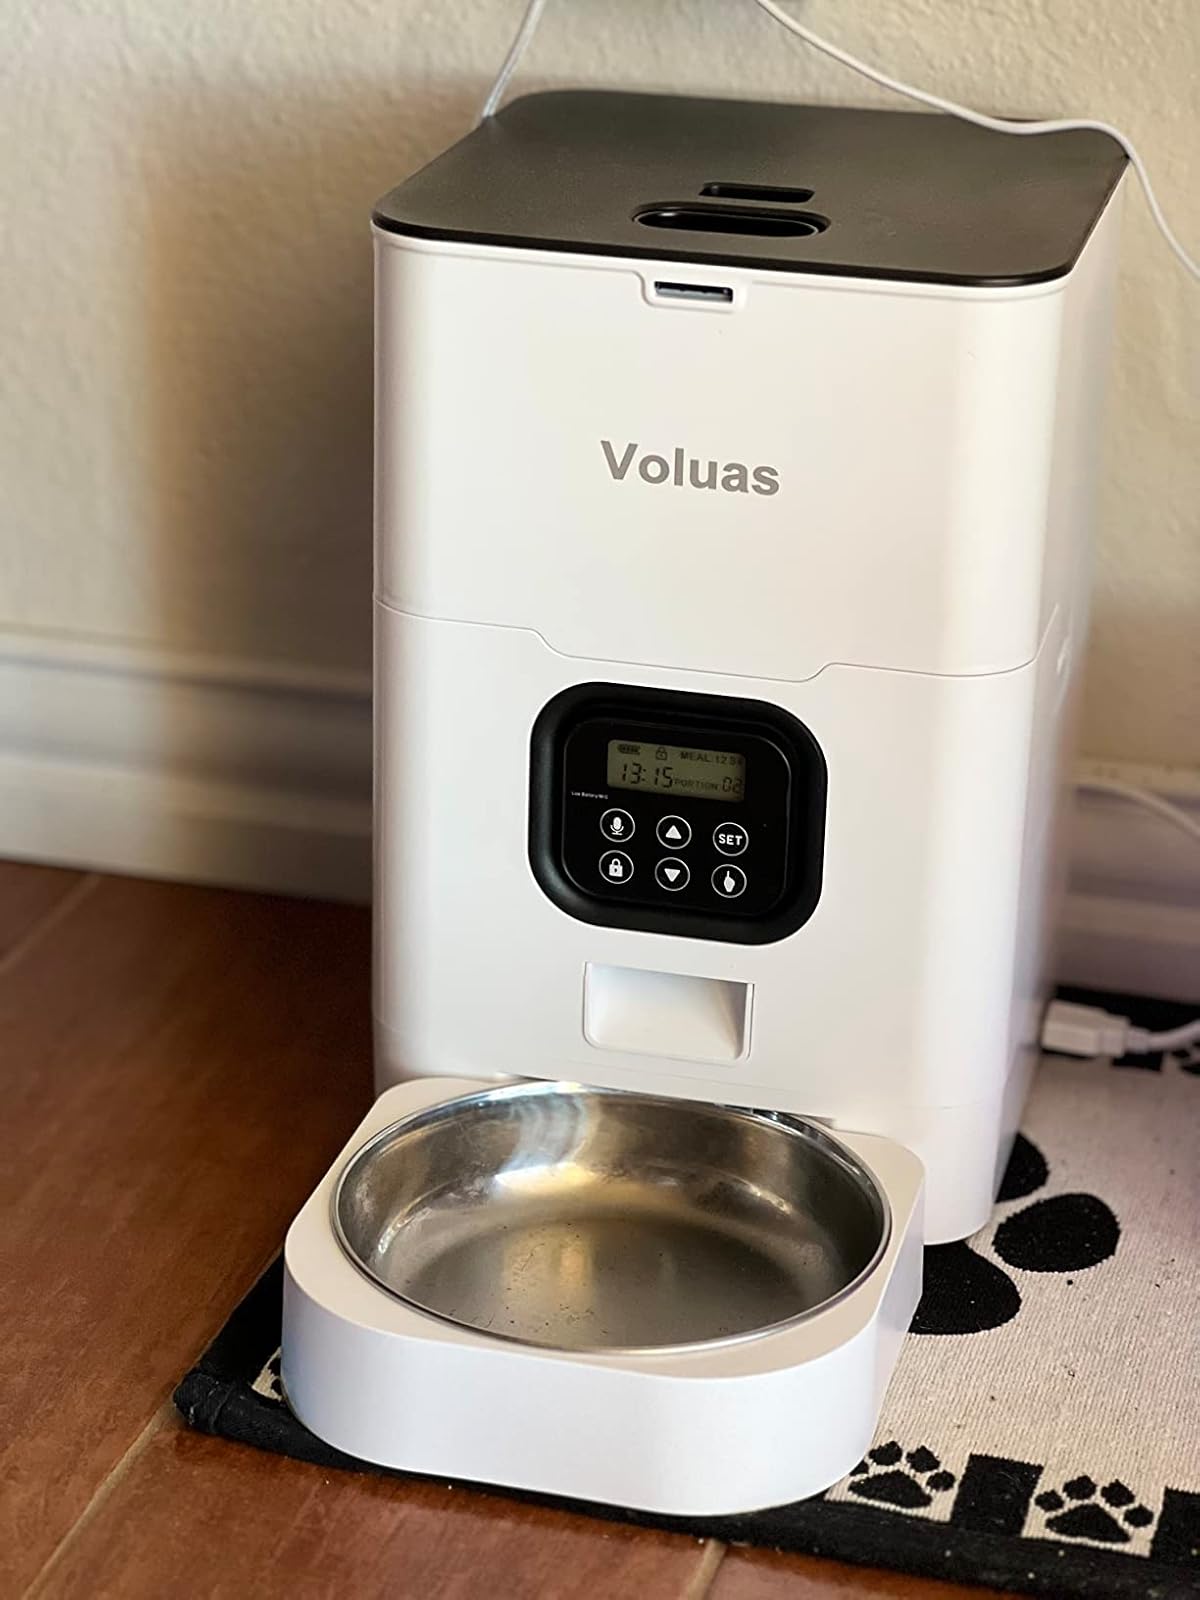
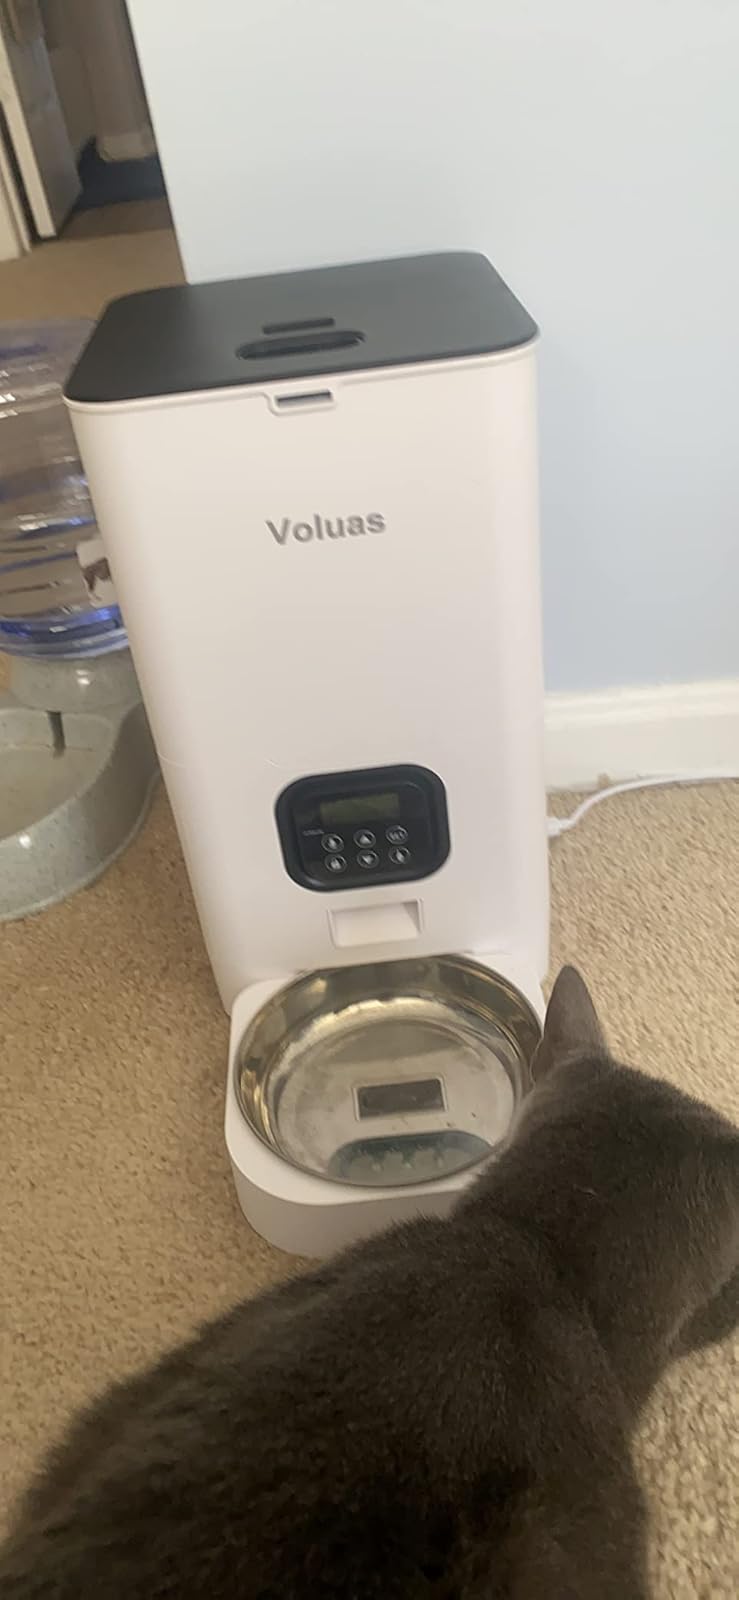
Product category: items_feeder
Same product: yes